Igreja da Póvoa de Santo Adrião

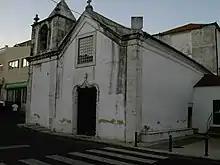
Igreja da Póvoa de Santo Adrião

Igreja da Póvoa de Santo Adrião is a church in Portugal. It is classified as a National Monument.